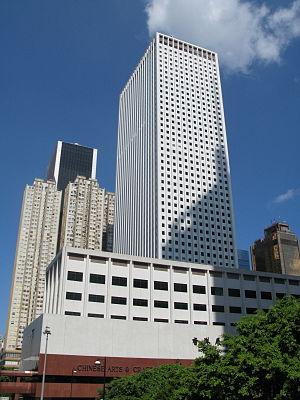
China Resources est un conglomérat chinois, basé à Hong Kong.